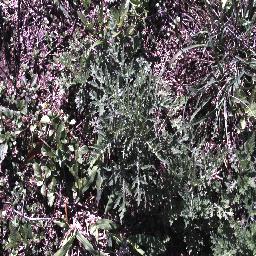
Label: parthenium